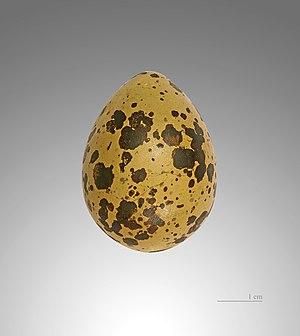
Le Pluvier guignard est une espèce d'oiseaux de la famille des Charadriidae.